2010 Emory Healthcare 500

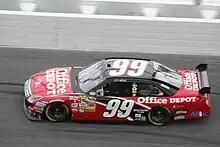
Carl Edwards finished in the second position during the race.

Ryan Newman discussed his contact with Kahne by explaining, "Yeah, the No. 18 (Kyle Busch) hit me the same time I hit the No. 9 (Kahne) — it was within a millisecond. I was trying to push him to get ahead of the No. 2 car (Kurt Busch) and it didn’t work out. We’ve seen this several times this year, and it was me trying to help him out. It causes accidents once in a while. It hurt him but in the grand scheme of things he tried to hurt me and it didn’t hurt us as bad. So, we’ll just go on." Stewart also stated, "When you have a car that’s that good, it’s not good to lose those spots like that. ... We got caught back there one time and we struggled getting that track position back. But when you have a car that’s that fast, it’s nice. You don’t feel like you’re in too much trouble when you lose a couple of spots on a restart like that."